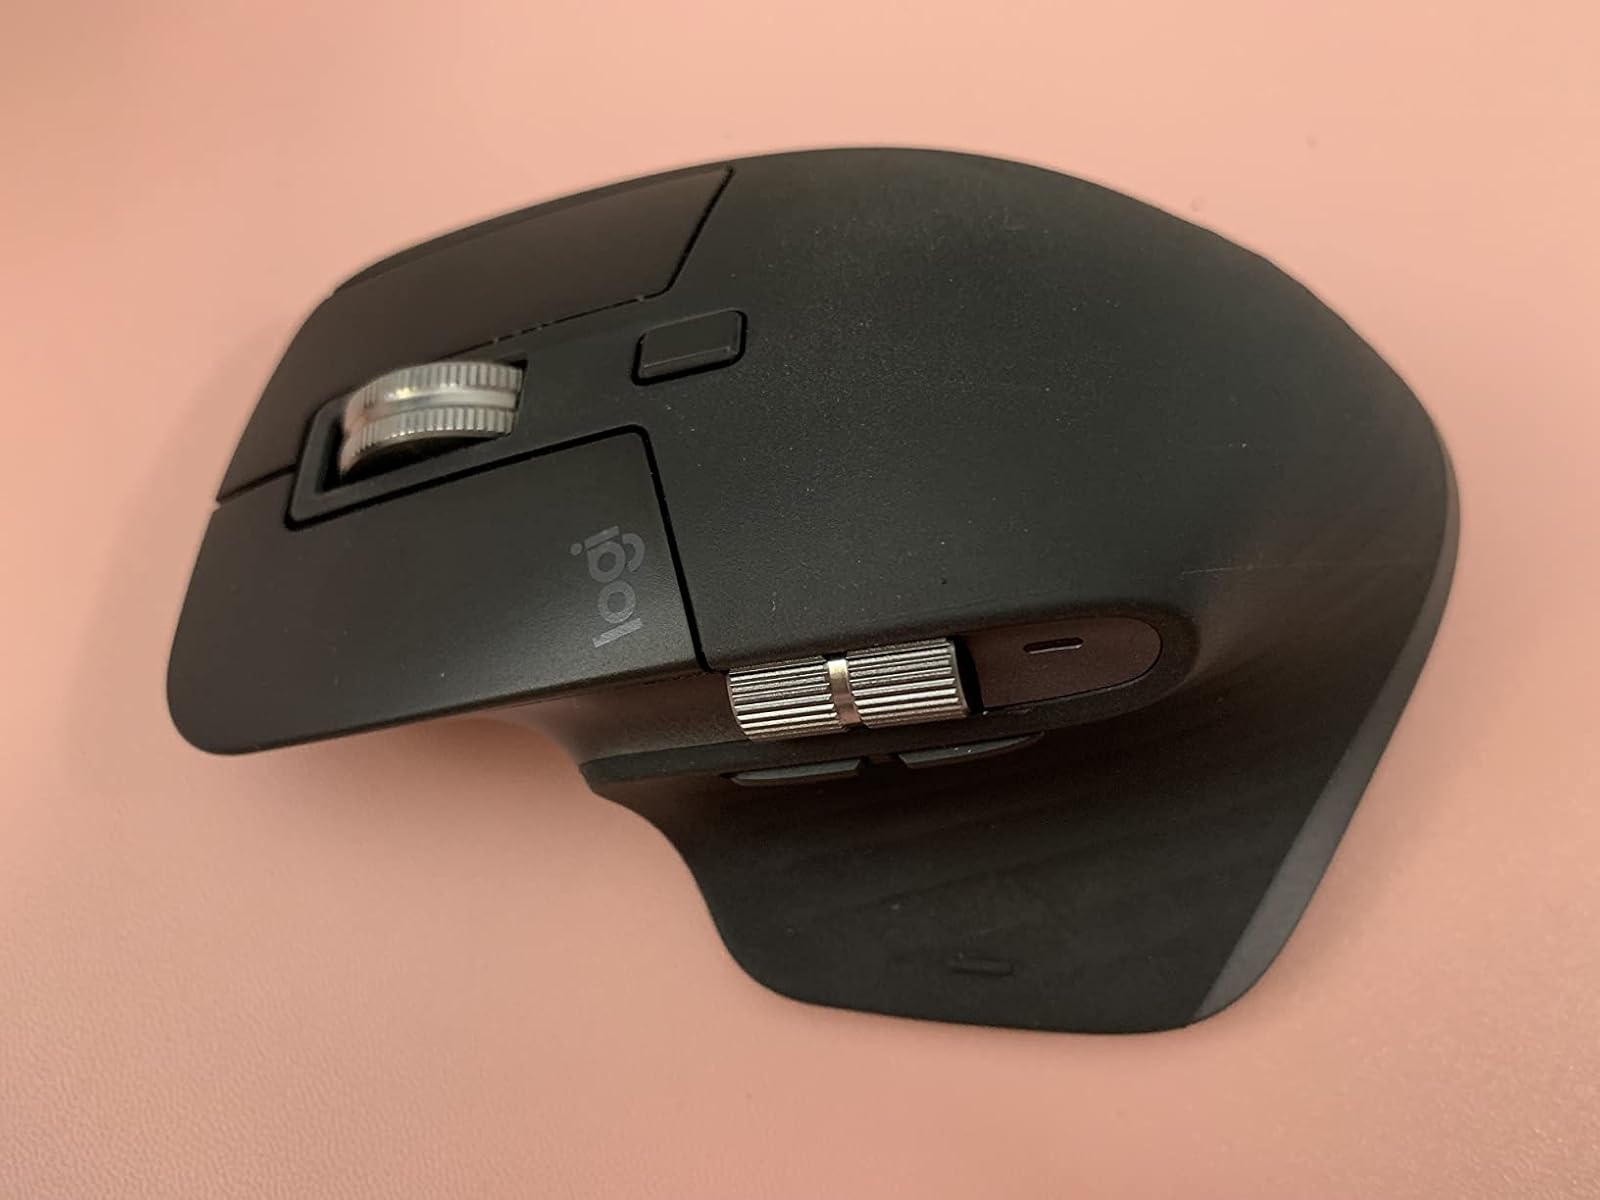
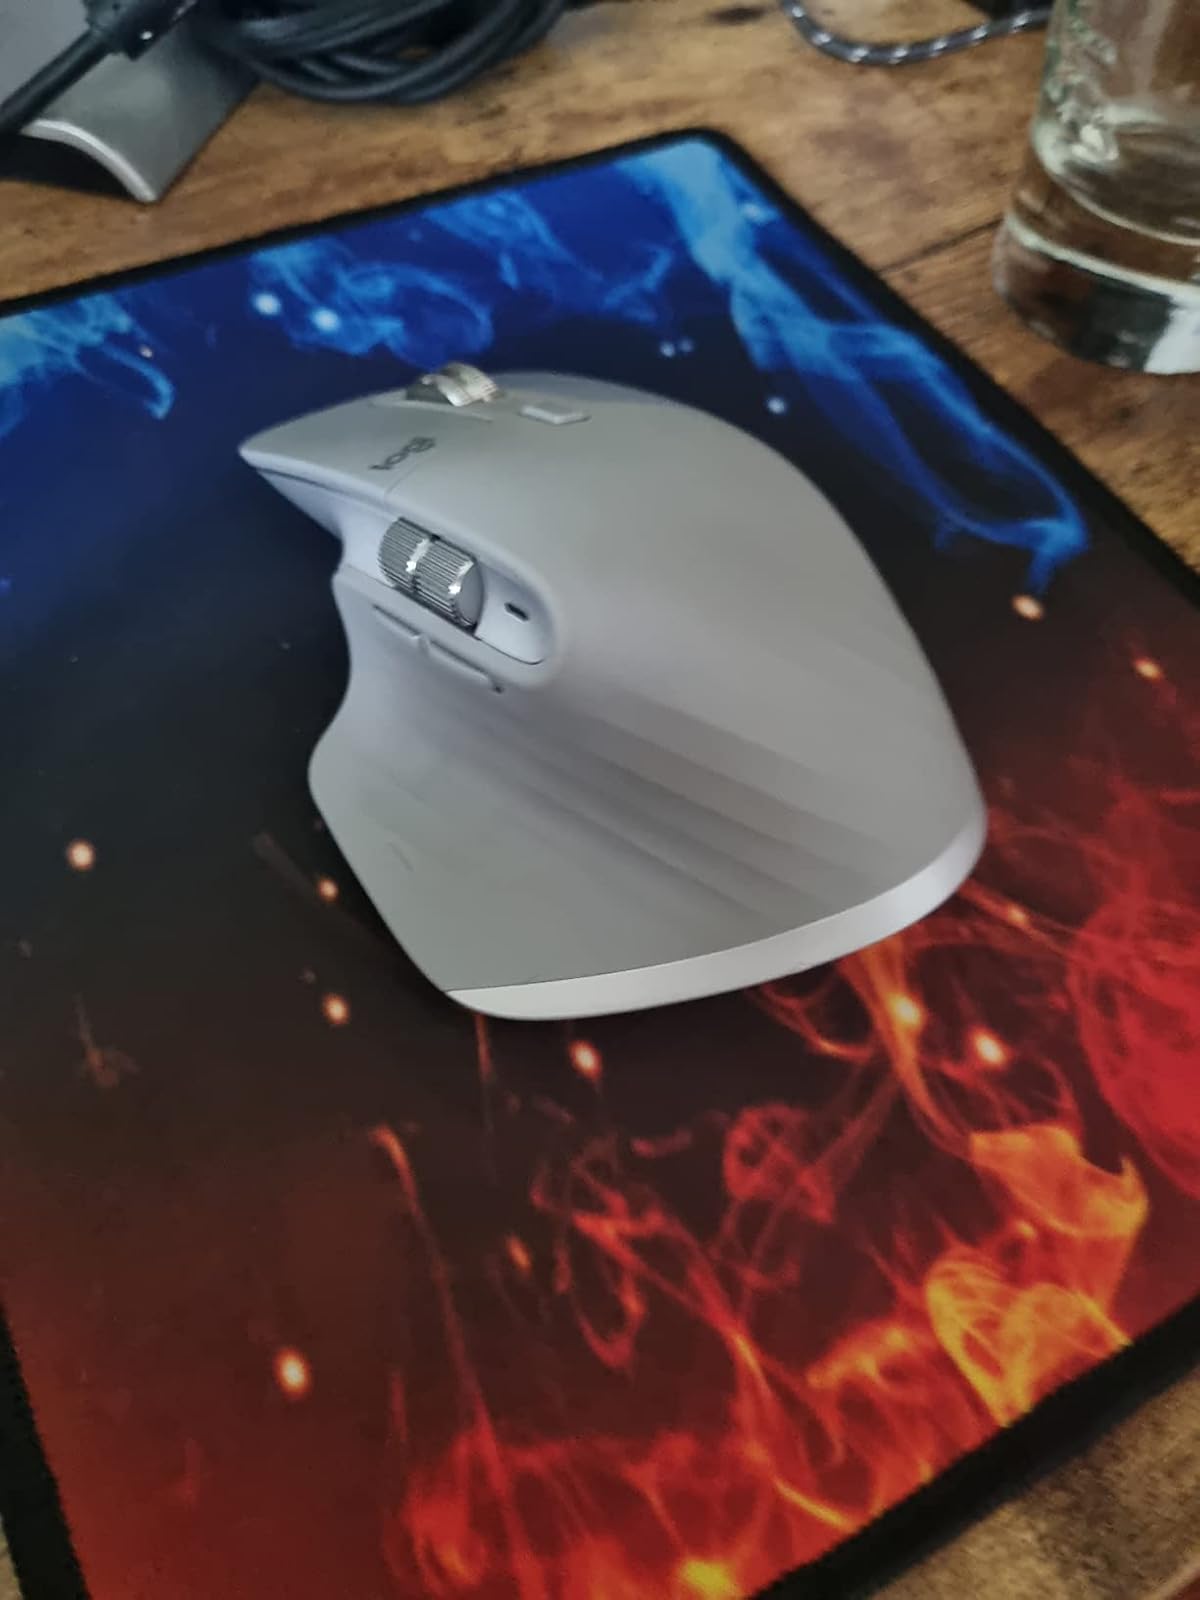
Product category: mouse
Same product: no